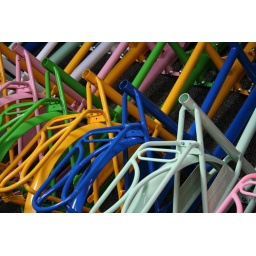
These colorful and sturdy frames were seen at a bike shop in Amsterdam.